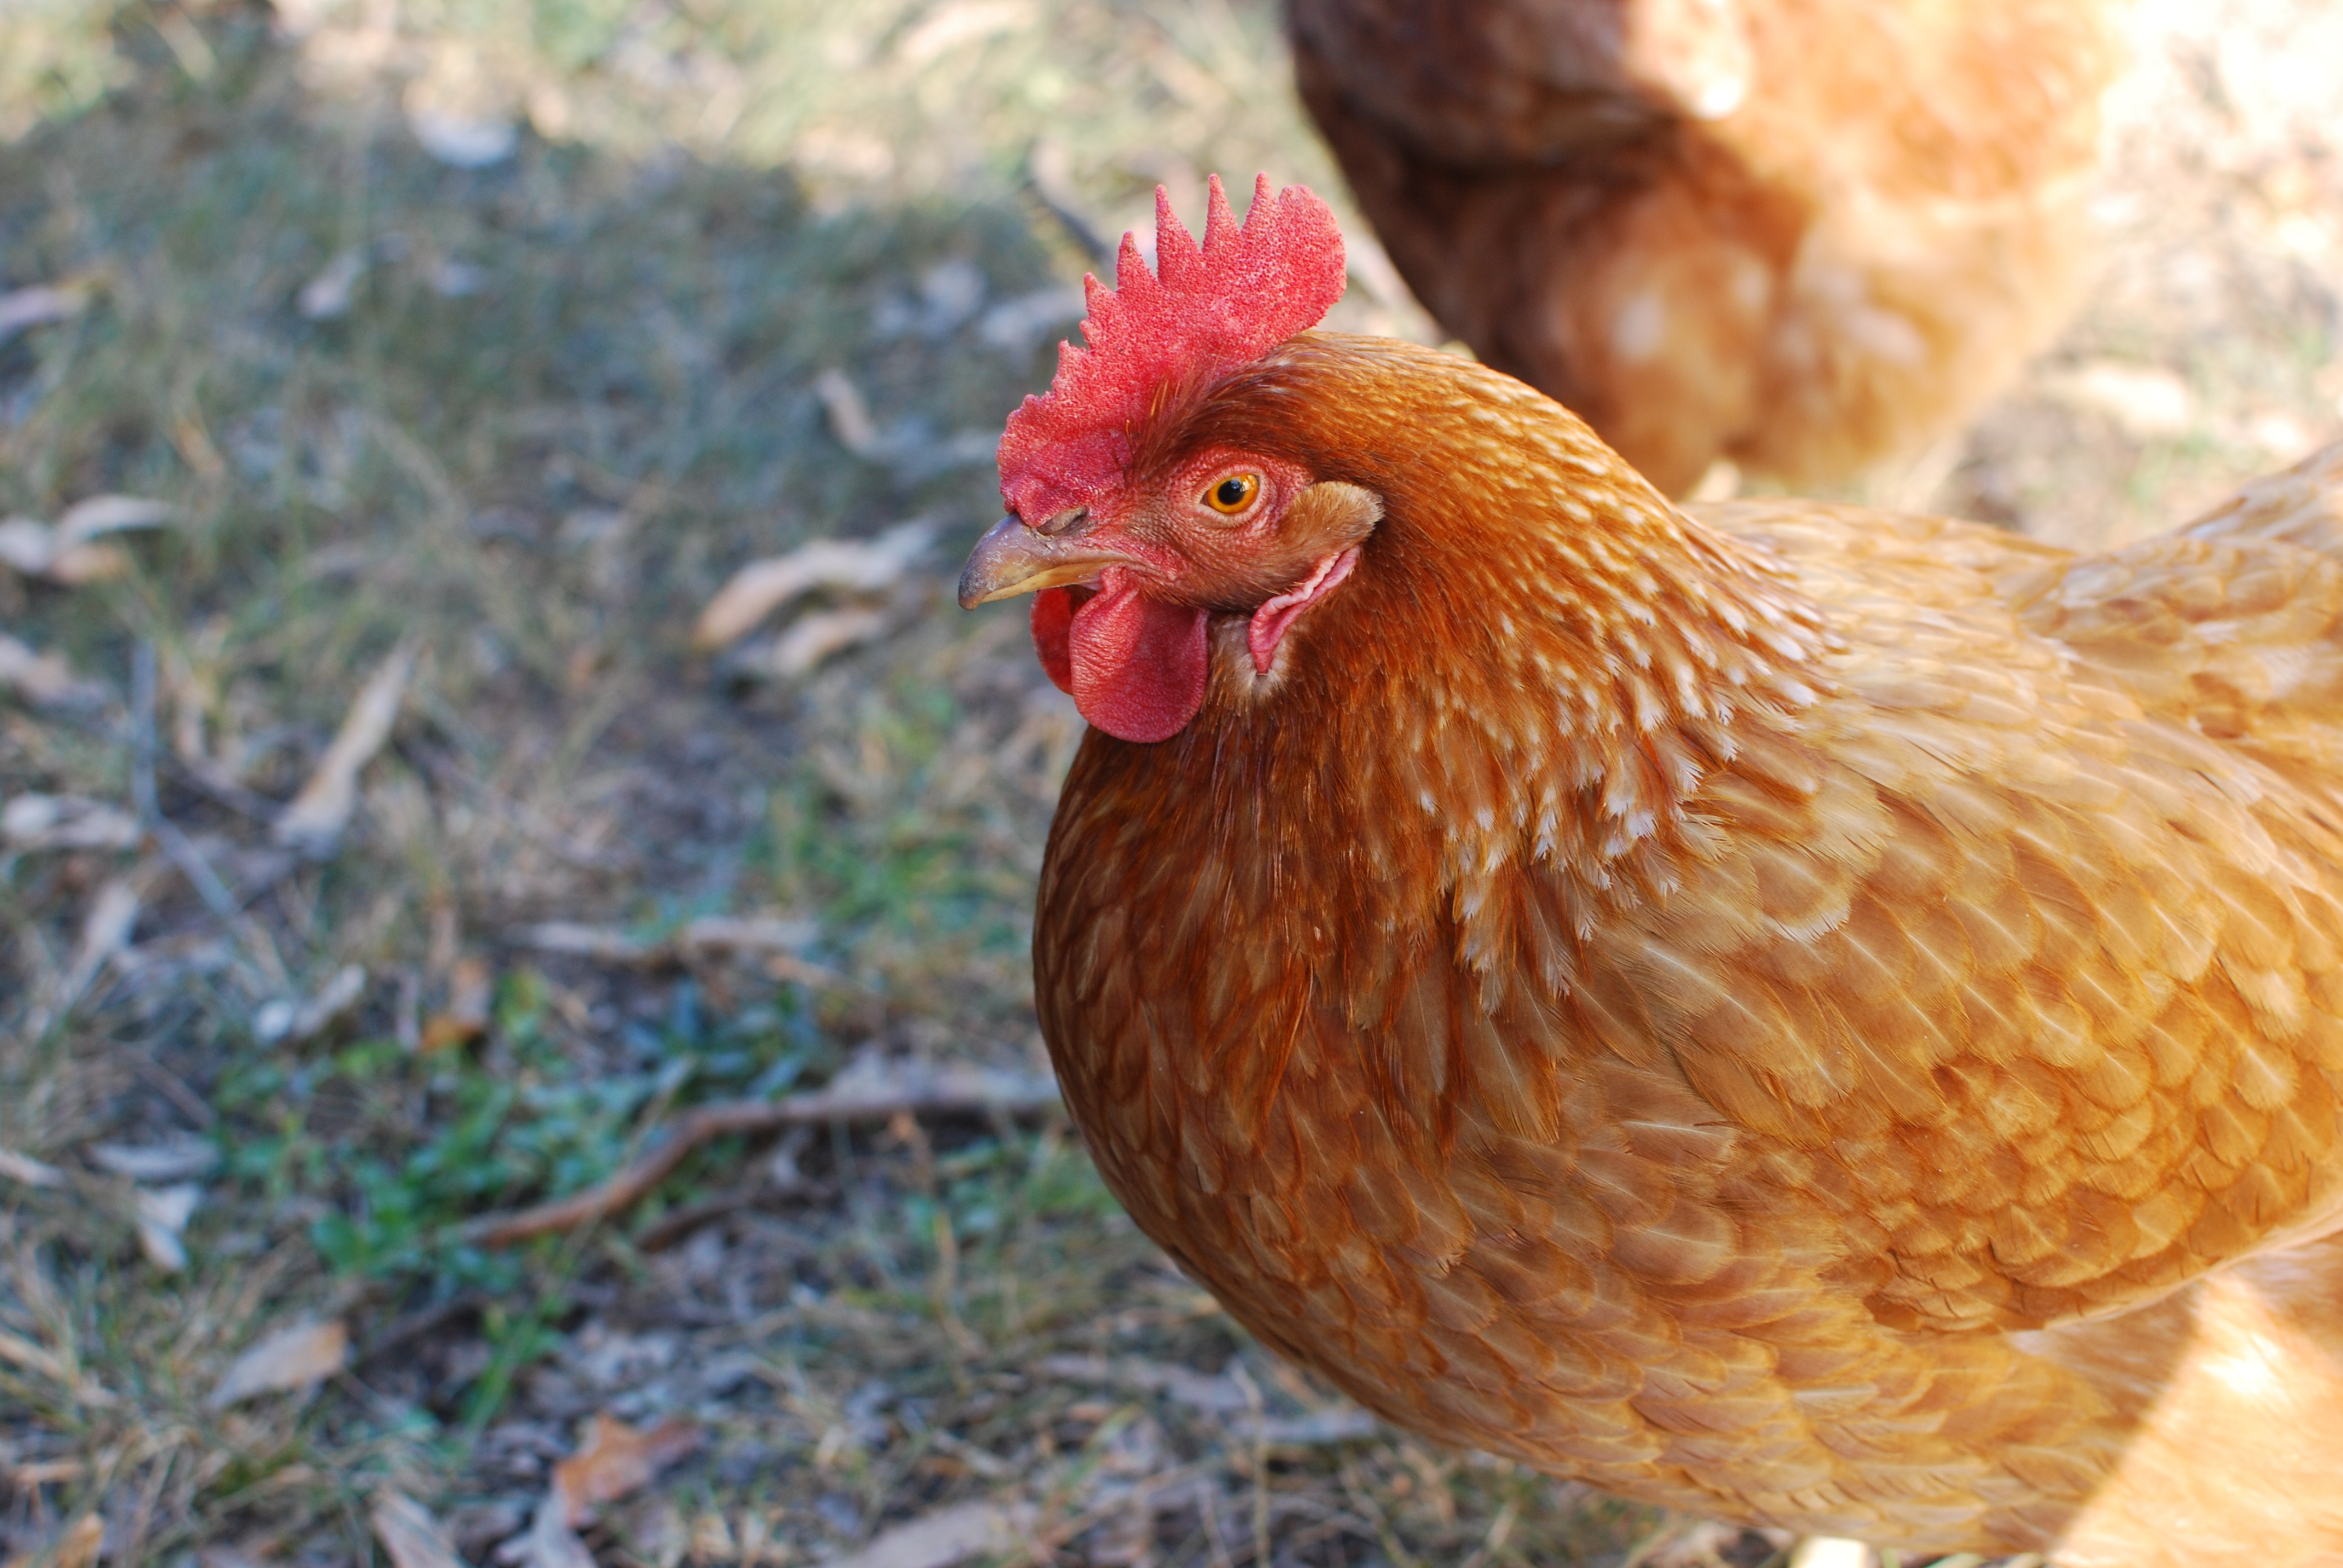
bird, wing, beak, feather, chicken, fowl, fauna, rooster, poultry, galliformes, vertebrate, phasianidae